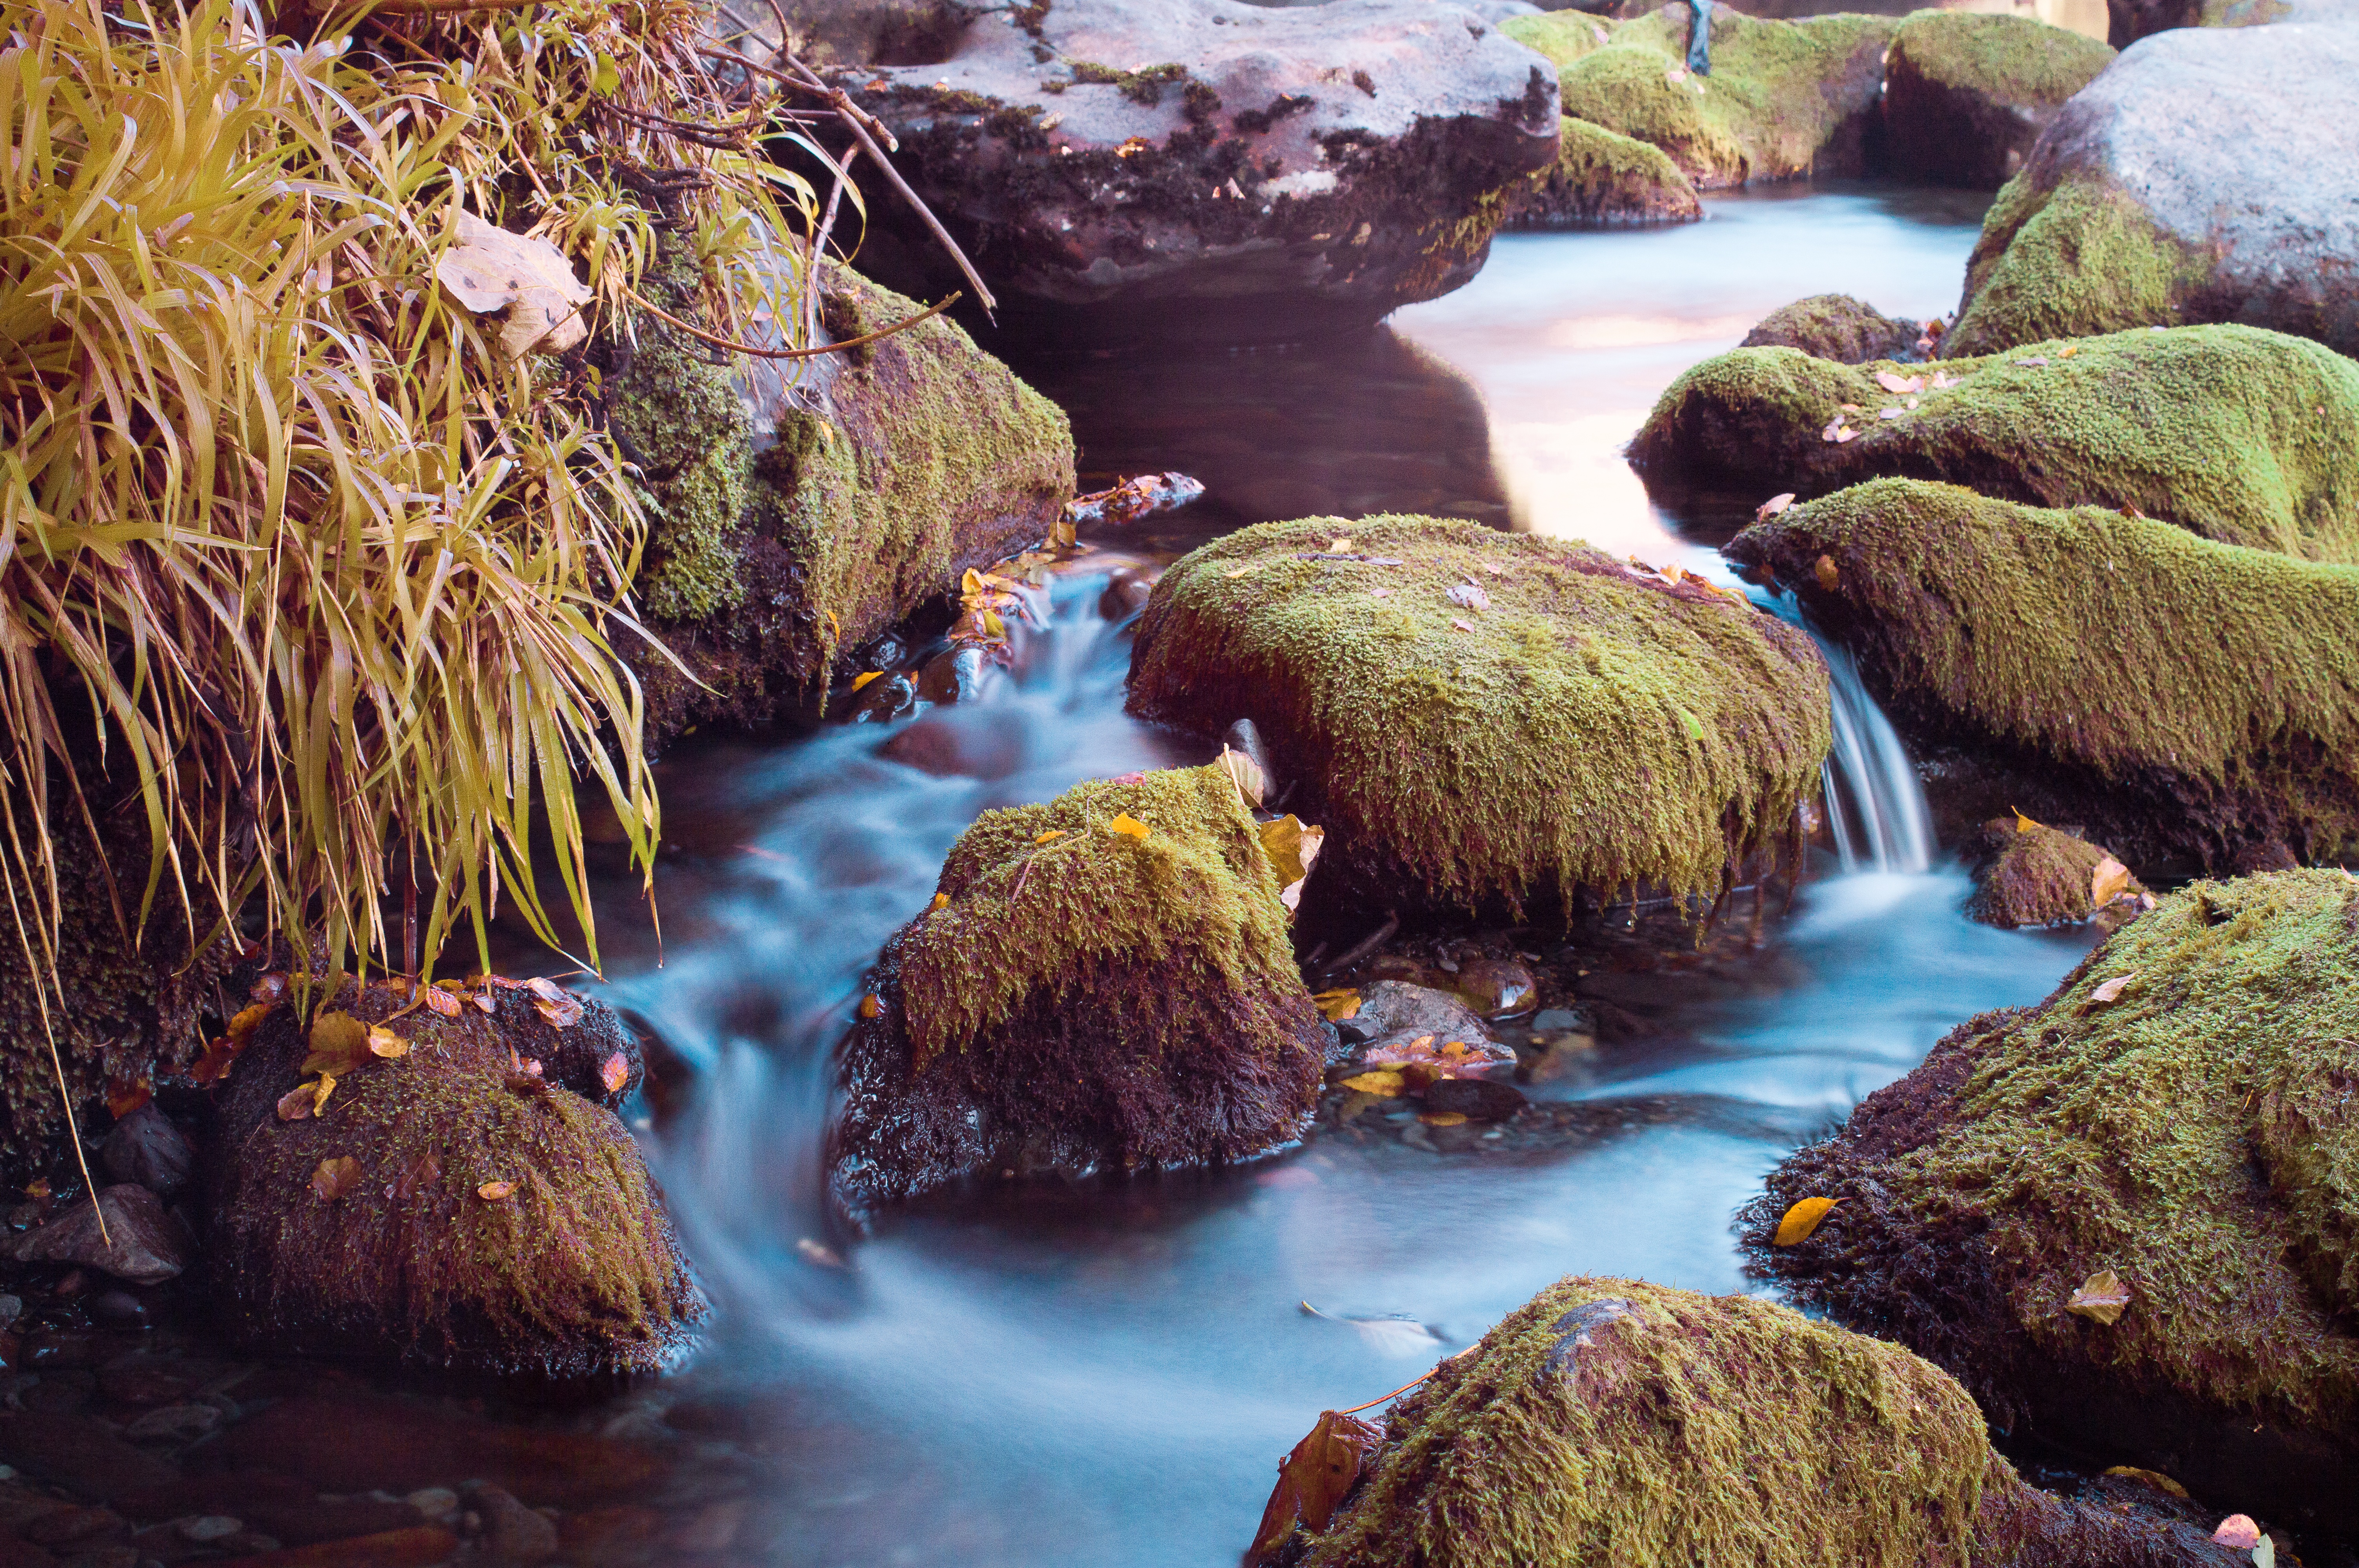
landscape, water, nature, rock, wilderness, river, stream, autumn, rapid, body of water, boulder, water feature, landform, geographical feature